Centrifugation

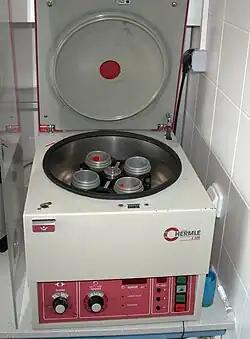
Laboratory centrifuge

Centrifugation is a mechanical process which involves the use of the centrifugal force to separate particles from a solution according to their size, shape, density, medium viscosity and rotor speed. The denser components of the mixture migrate away from the axis of the centrifuge, while the less dense components of the mixture migrate towards the axis. Chemists and biologists may increase the effective gravitational force of the test tube so that the precipitate (pellet) will travel quickly and fully to the bottom of the tube. The remaining liquid that lies above the precipitate is called a supernatant or supernate.